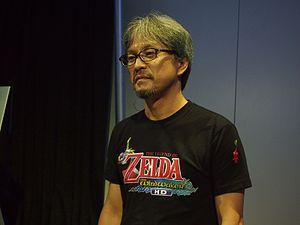
The Legend of Zelda: Majora's Mask est un jeu d'action-aventure développé par Nintendo EAD et édité par Nintendo en 2000 sur la console Nintendo 64. Sixième jeu paru dans la franchise The Legend of Zelda et second en trois dimensions après Ocarina of Time, il est conçu en à peine plus d'un an par une équipe dirigée par Eiji Aonuma et Yoshiaki Koizumi et produit par Shigeru Miyamoto.
The Legend of Zelda: The Wind Waker est un jeu d'action-aventure développé par la division Nintendo EAD et publié par Nintendo sur GameCube le 13 décembre 2002 au Japon, puis en mars 2003 en Amérique du Nord et en mai 2003 en Europe. C'est le dixième jeu de la franchise The Legend of Zelda.